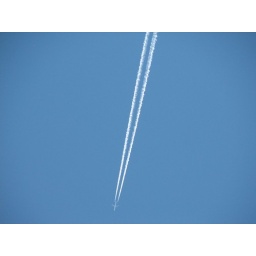
jet going in clear sky